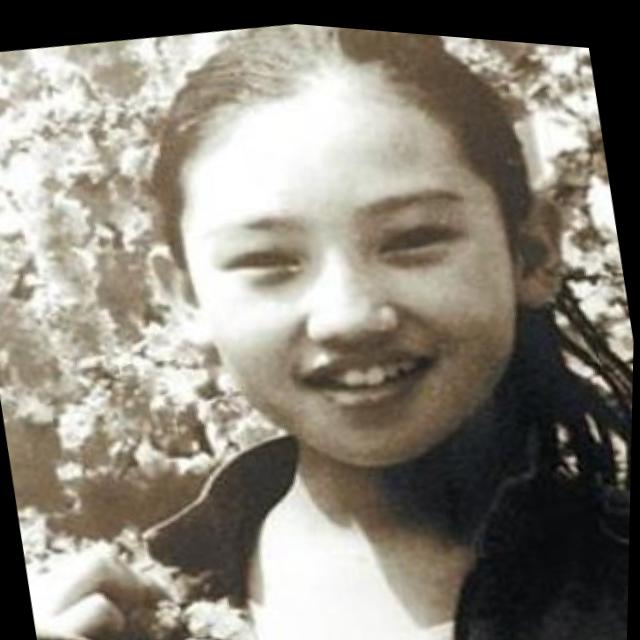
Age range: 13-20